E. A. Gilroy

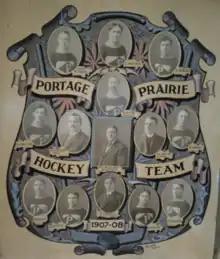
Collage of individual player photos circled around a photo of Gilroy and the team's crest

Gilroy first arrived in Portage la Prairie to play hockey in 1905, then spent a season playing lacrosse in Nelson, British Columbia in 1906. He returned to coach the Portage la Prairie Cities team in the Manitoba Professional Hockey League from 1906 until the team disbanded in 1909. He also served on the executive of the Manitoba & Northwestern Hockey Association at the same time. Notable players on his team included Ernie Dubeau, Jack Fraser, Newsy Lalonde, Skinner Poulin, Don Smith, and Cyclone Taylor.